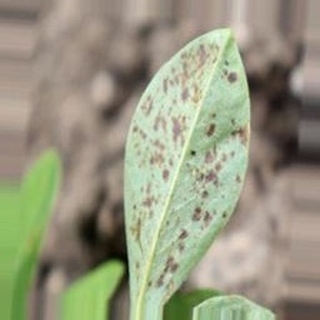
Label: groundnut_rust